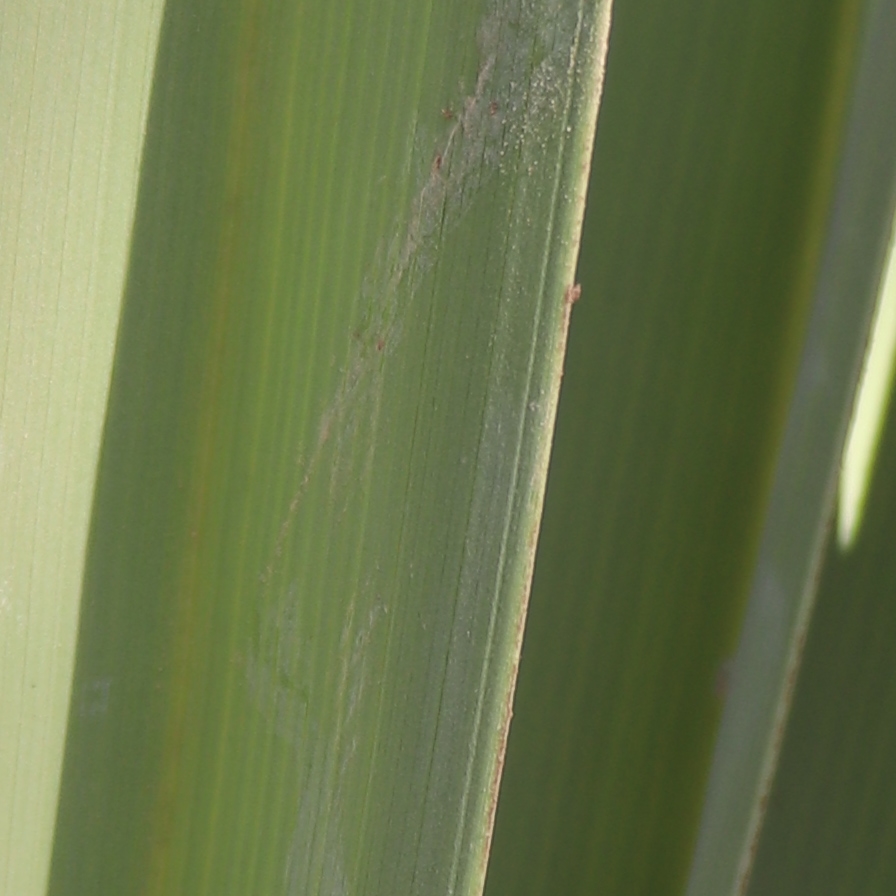
Label: Healthy